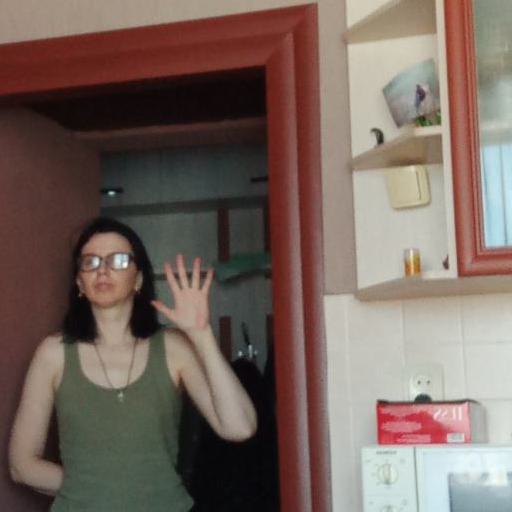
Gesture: palm